Collider (statistics)

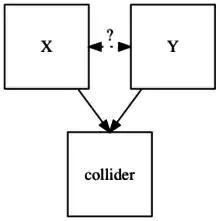
SEM model of a collider

The causal variables influencing the collider are themselves not necessarily associated. If they are not adjacent, the collider is "unshielded". Otherwise, the collider is shielded and part of a triangle.